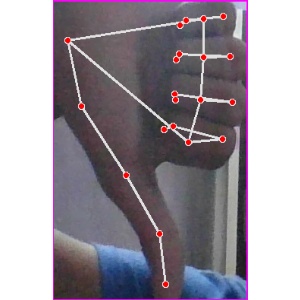
अक्षर: फ